Public university

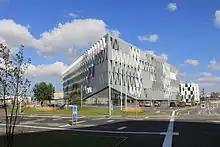
University of Southern Denmark in Kolding, Denmark

The state runs most public universities in Croatia. Students who perform well academically pay only administrative fees which are less than €100 per year. Students who fail multiple classes in a year must retake the courses and pay a partial or full tuition fee.